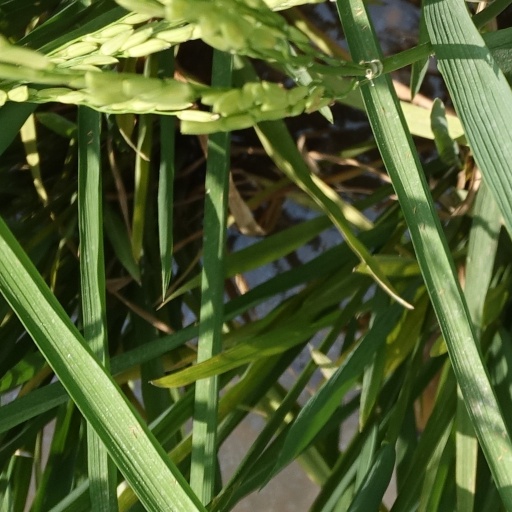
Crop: rice